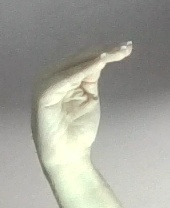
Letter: haa